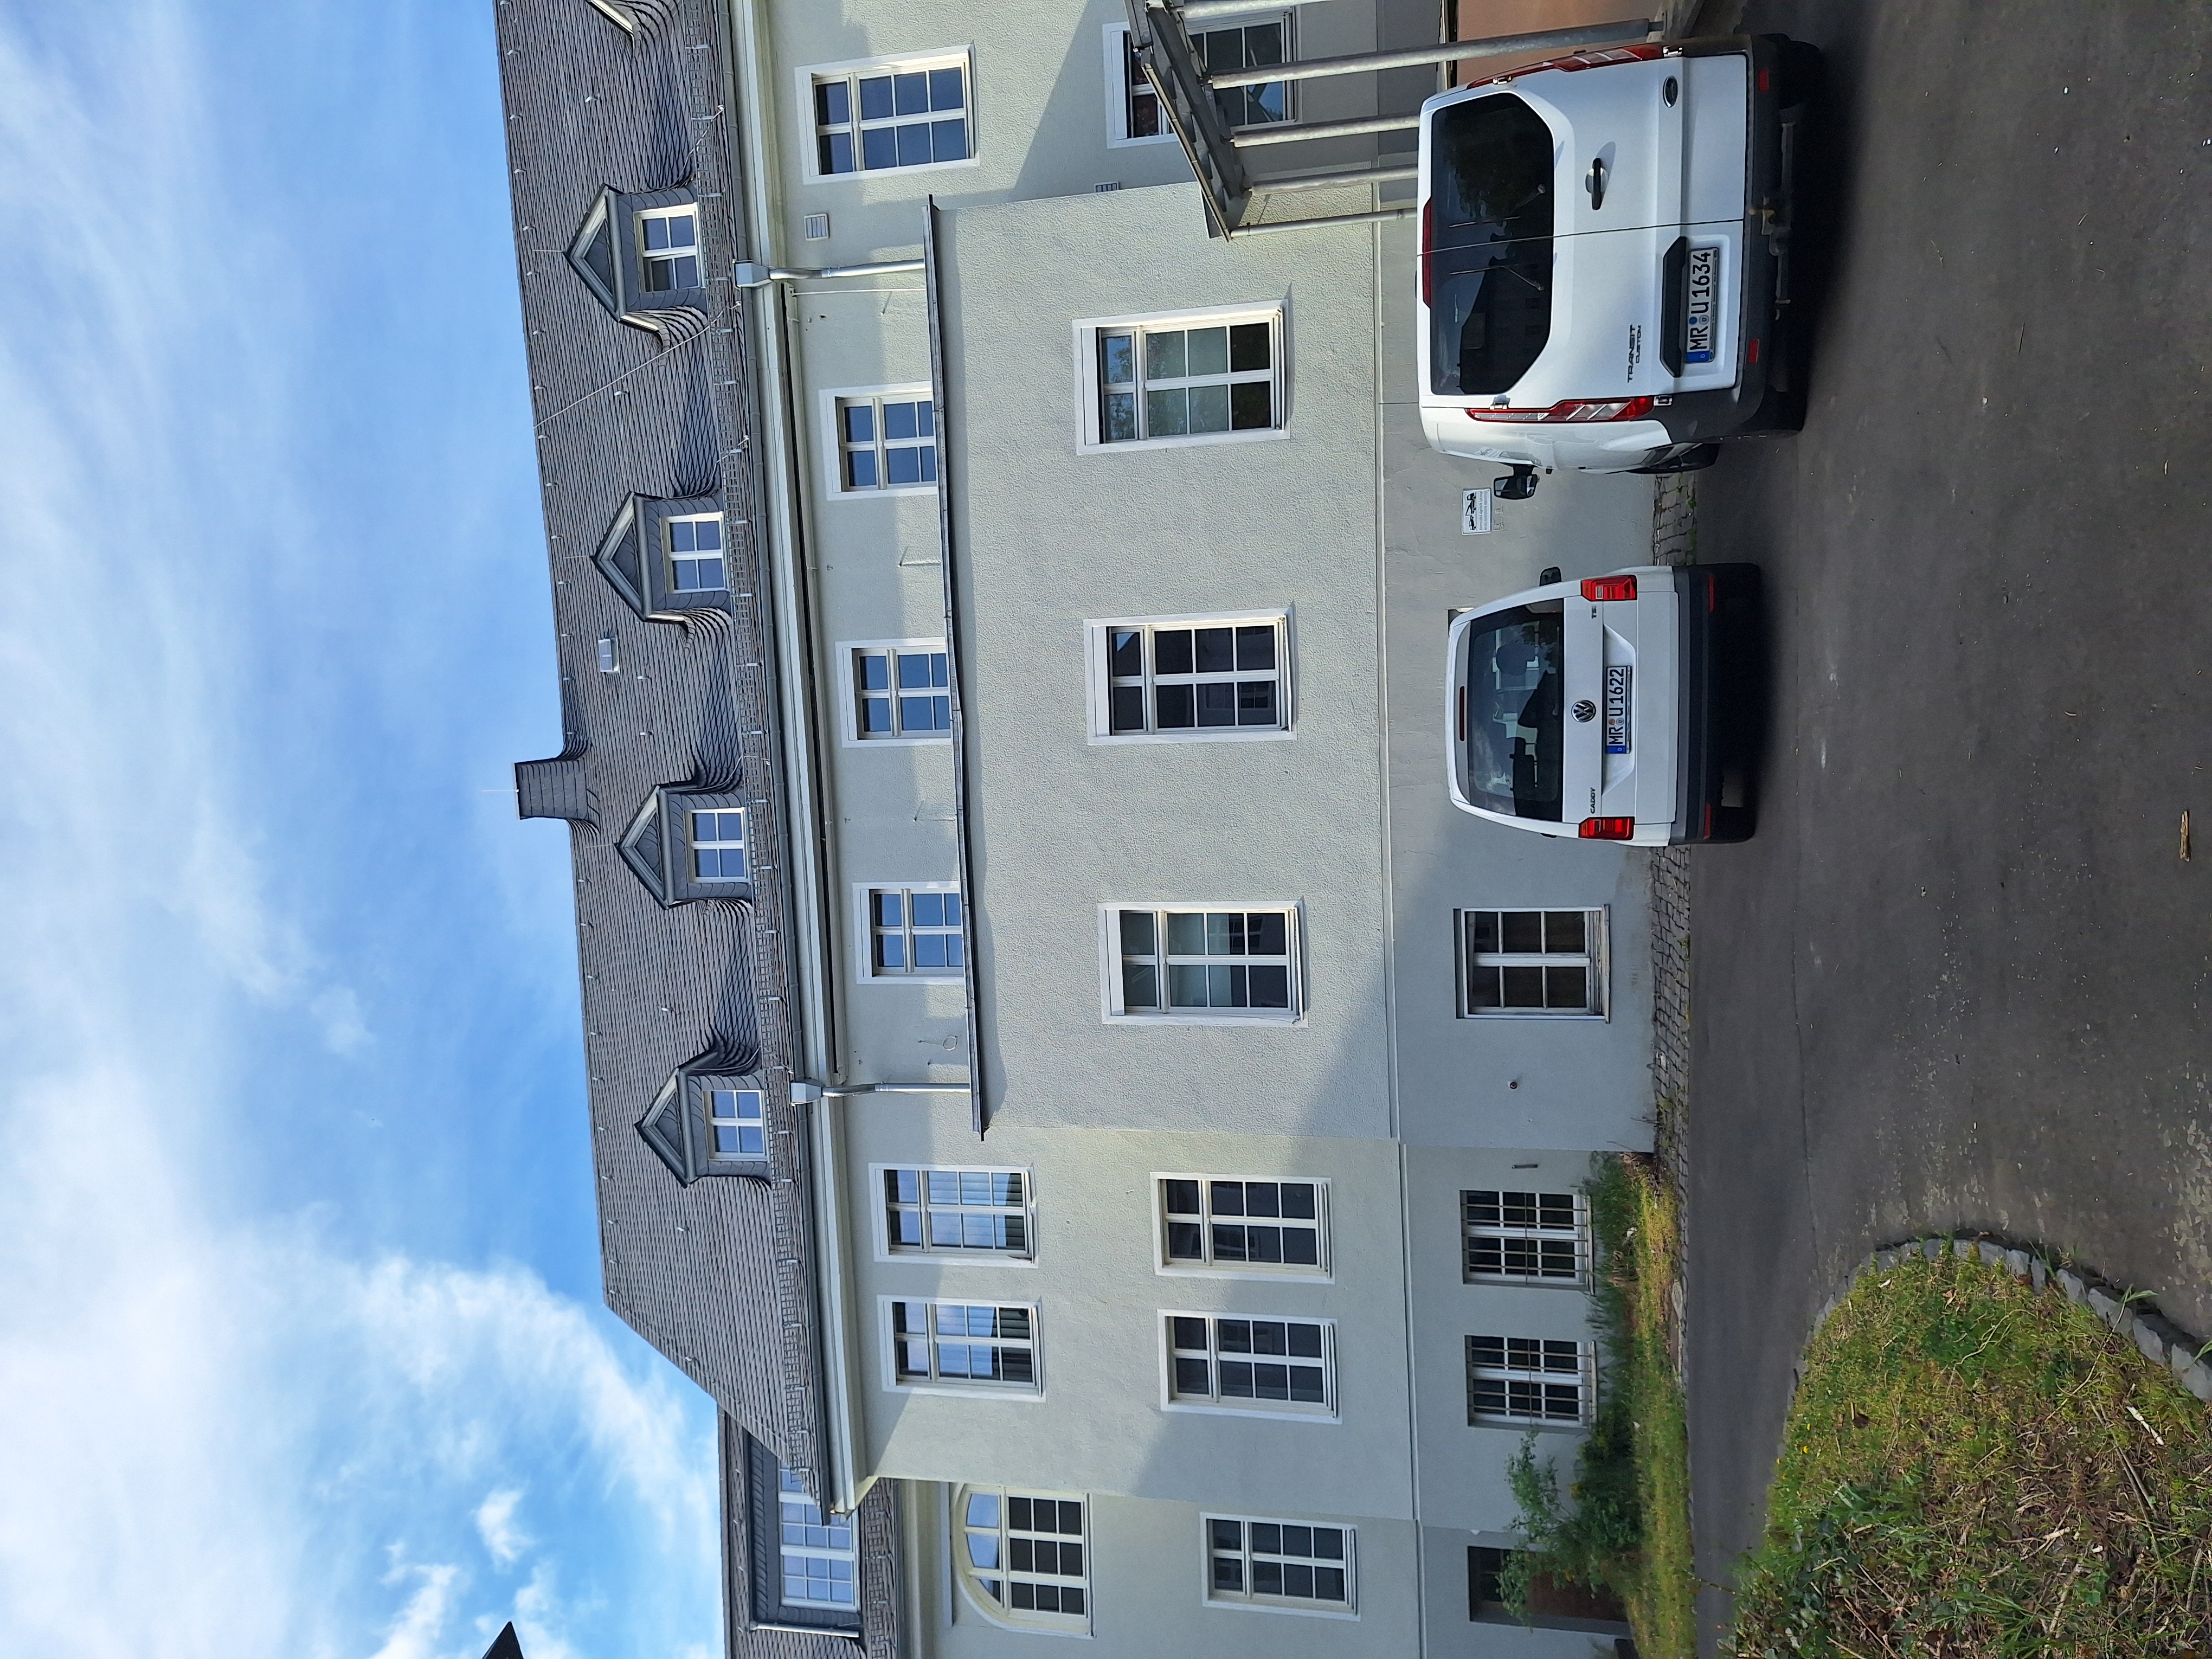
Building: Deutschhausstraße 12